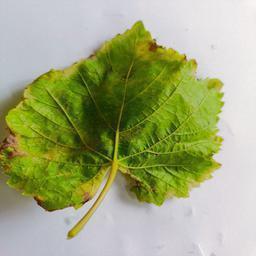
Label: Downy Mildew